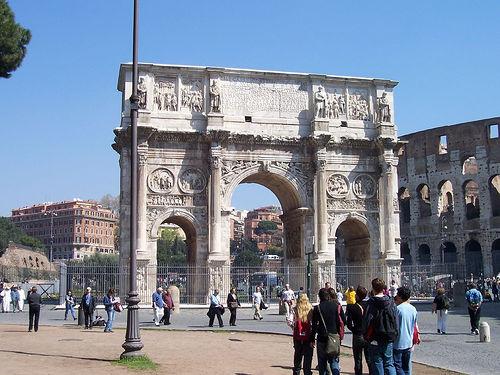
Weather: sun or clear